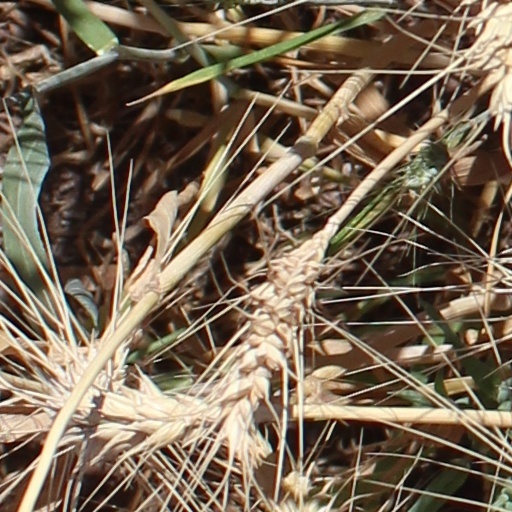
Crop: wheat